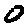
Label: 0